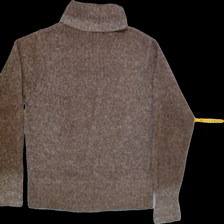
View: back
Type: Sweater
Category: Ladies
Brand: Not Applicable
Colors: Brown
Material: 78%acrylic 22%cotton
Pattern: Plain
Cut: Regular, Turtle neck
Season: All
Trend: No trend
Stains: No
Price range: 100-150
Recommended usage: Reuse